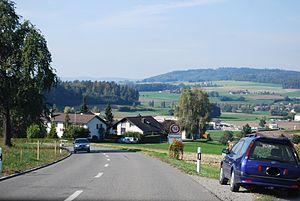
Fahrwangen est une commune suisse du canton d'Argovie, située dans le district de Lenzbourg.